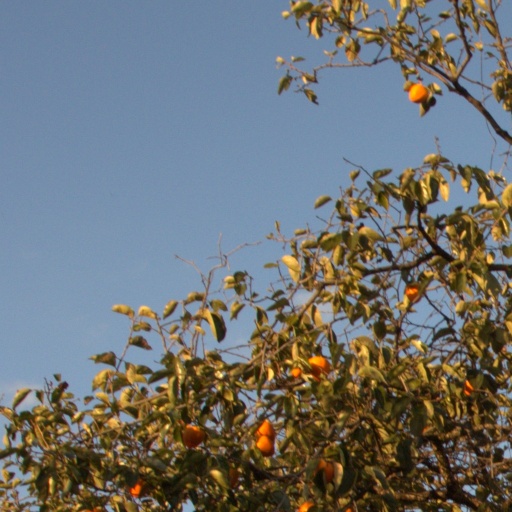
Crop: grape